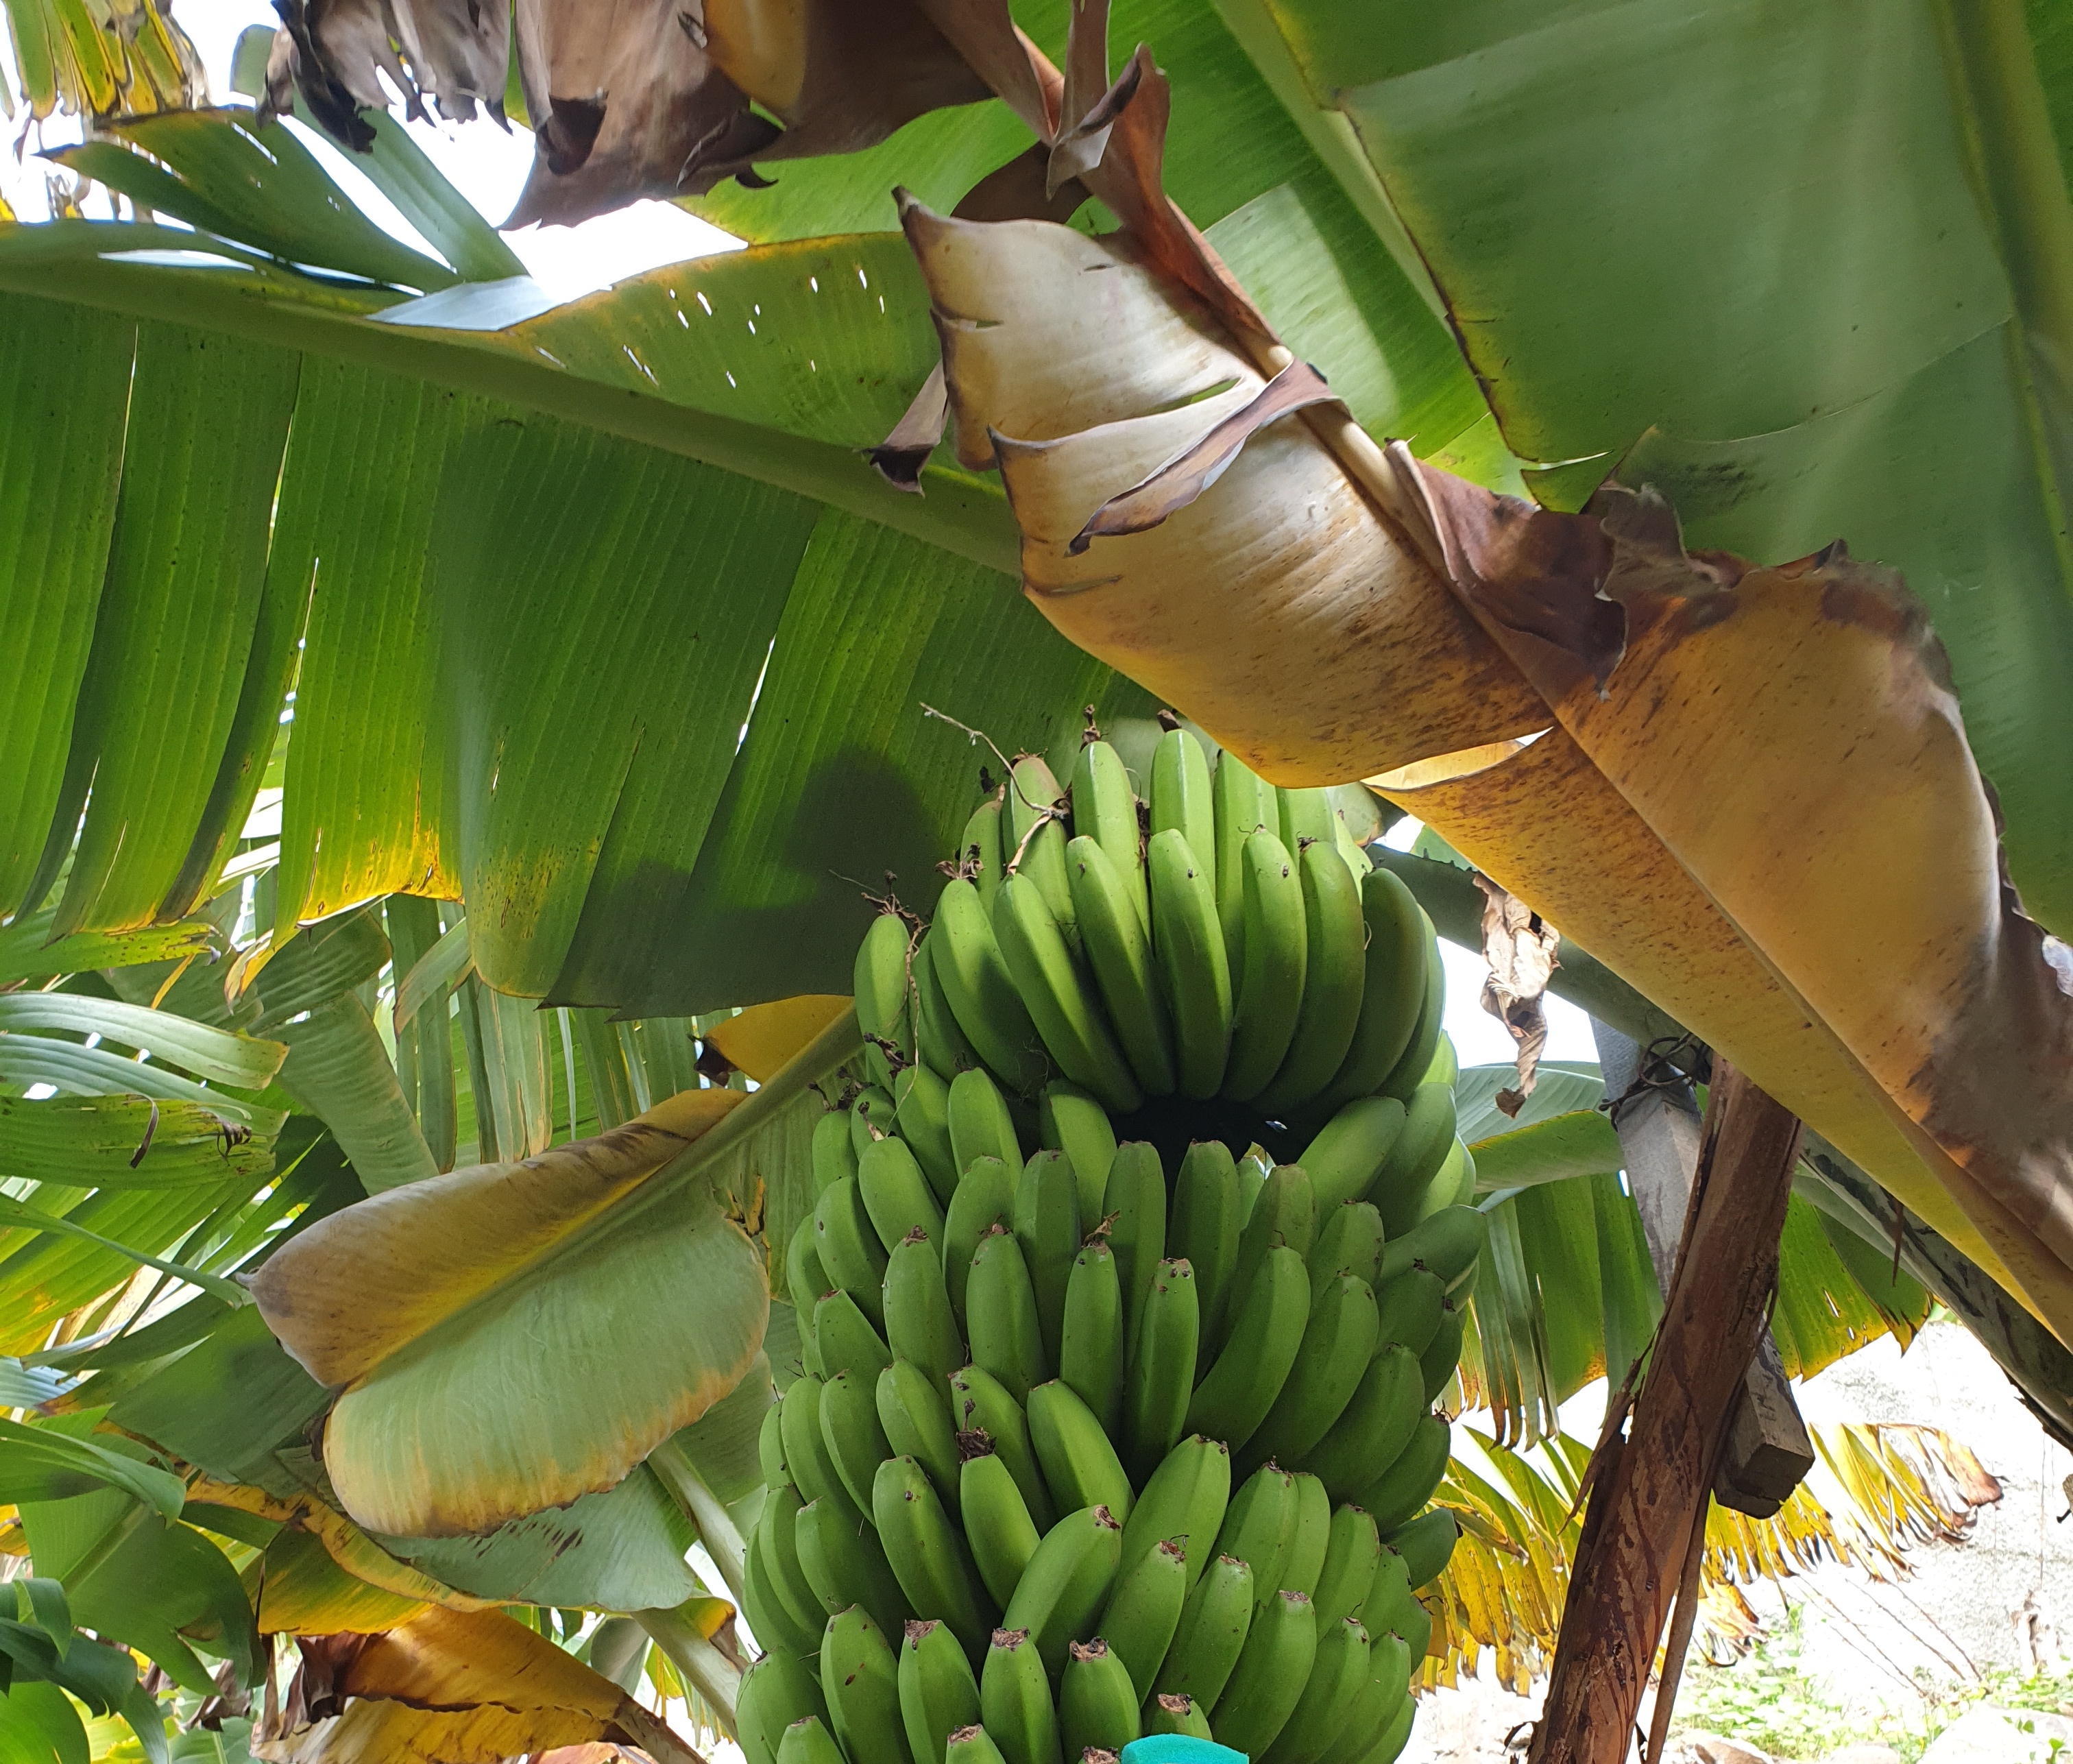
Label: Keep